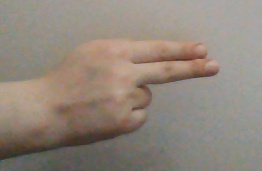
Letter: ain